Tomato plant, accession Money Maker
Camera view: tilt-top (135 deg); turntable rotation: 0 degrees
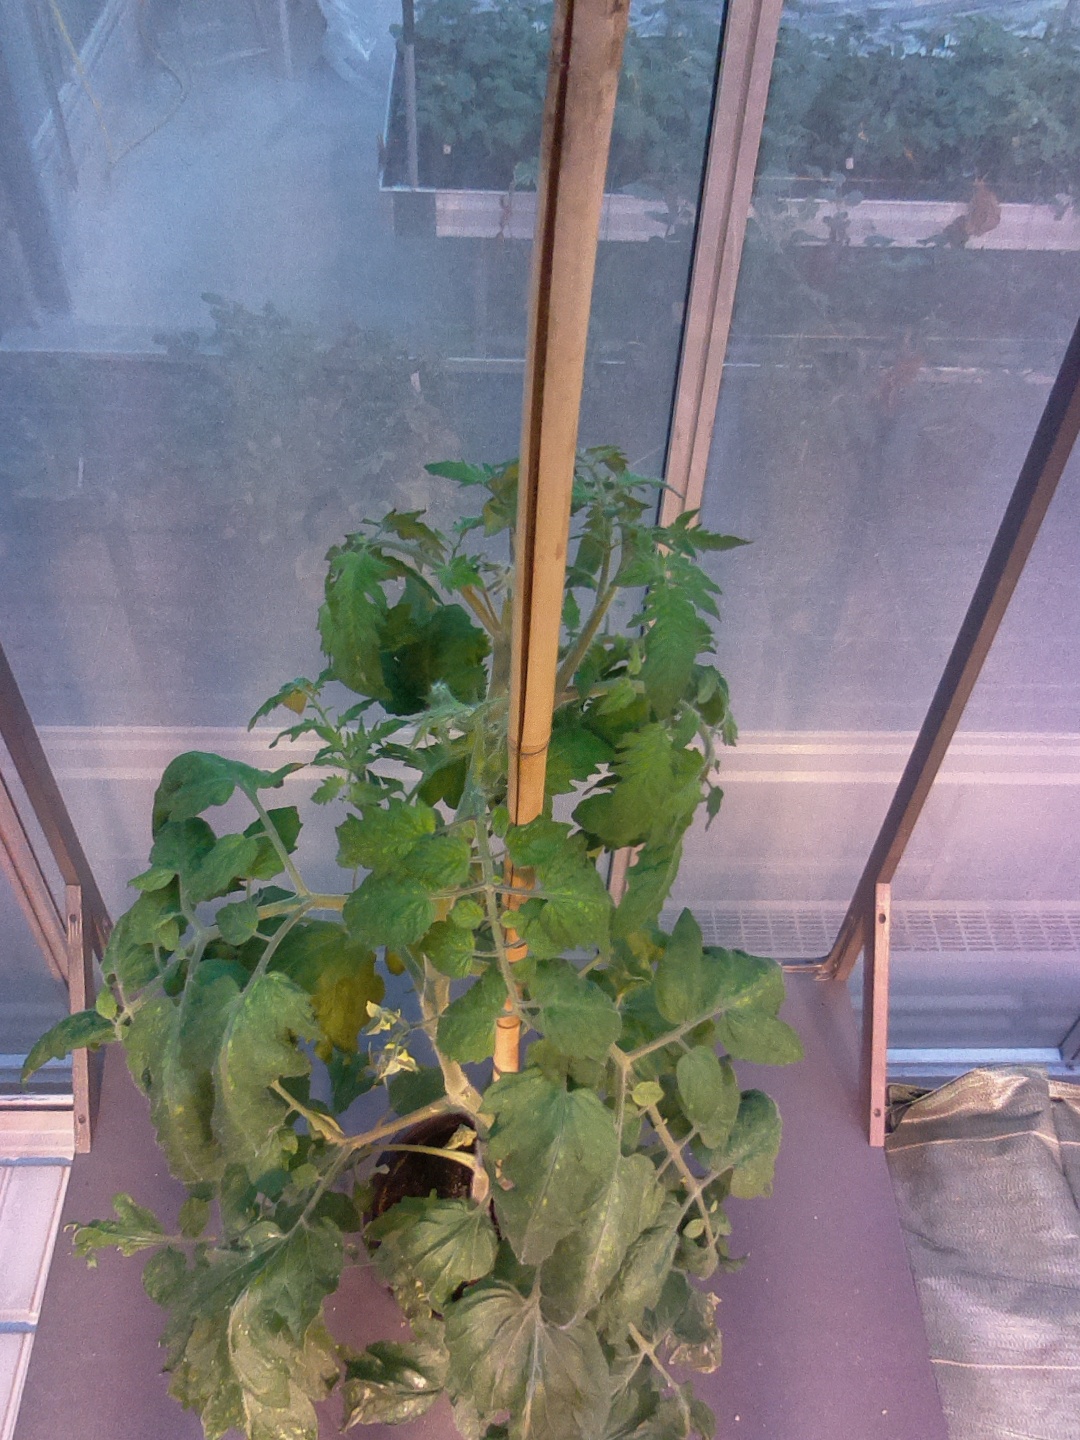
BBCH growth stage 70: Fruits at the main stem or branches visibles